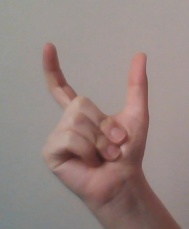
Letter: nun